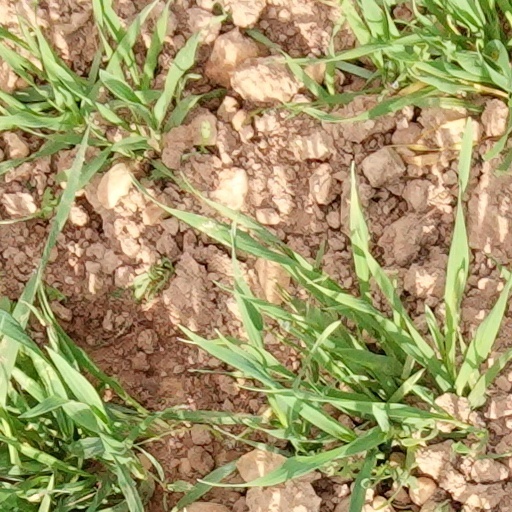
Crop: wheat